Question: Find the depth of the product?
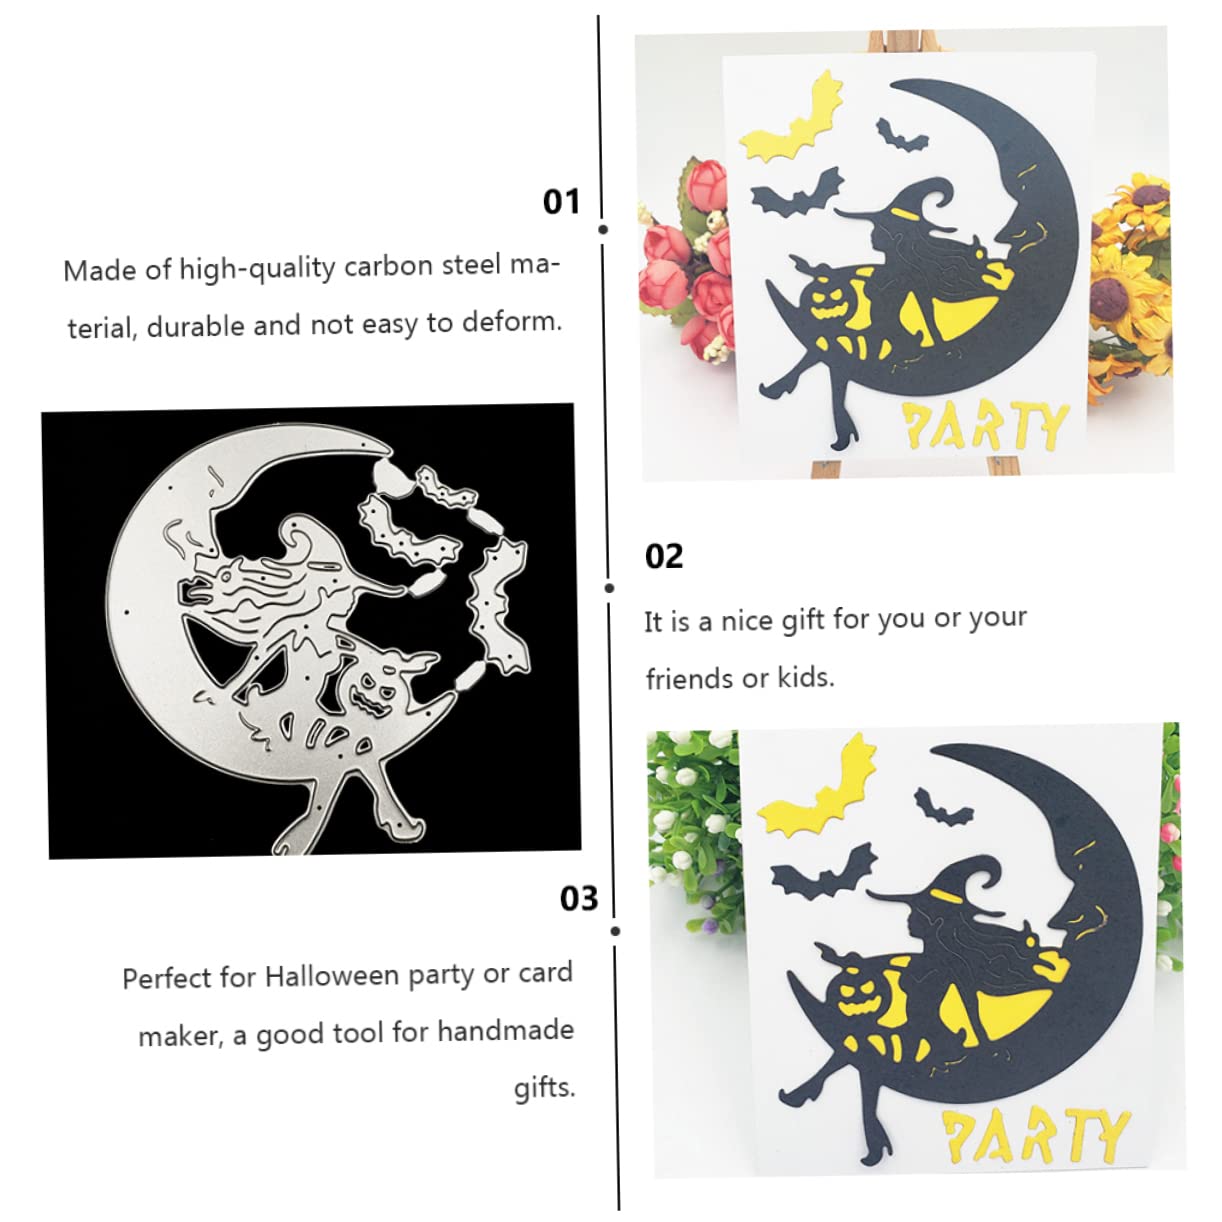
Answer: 1.0 foot